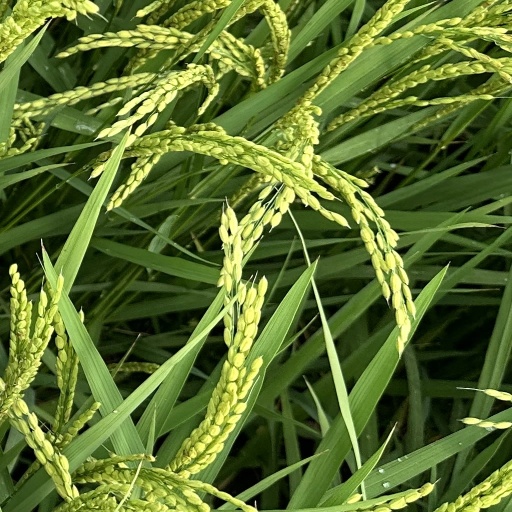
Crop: rice